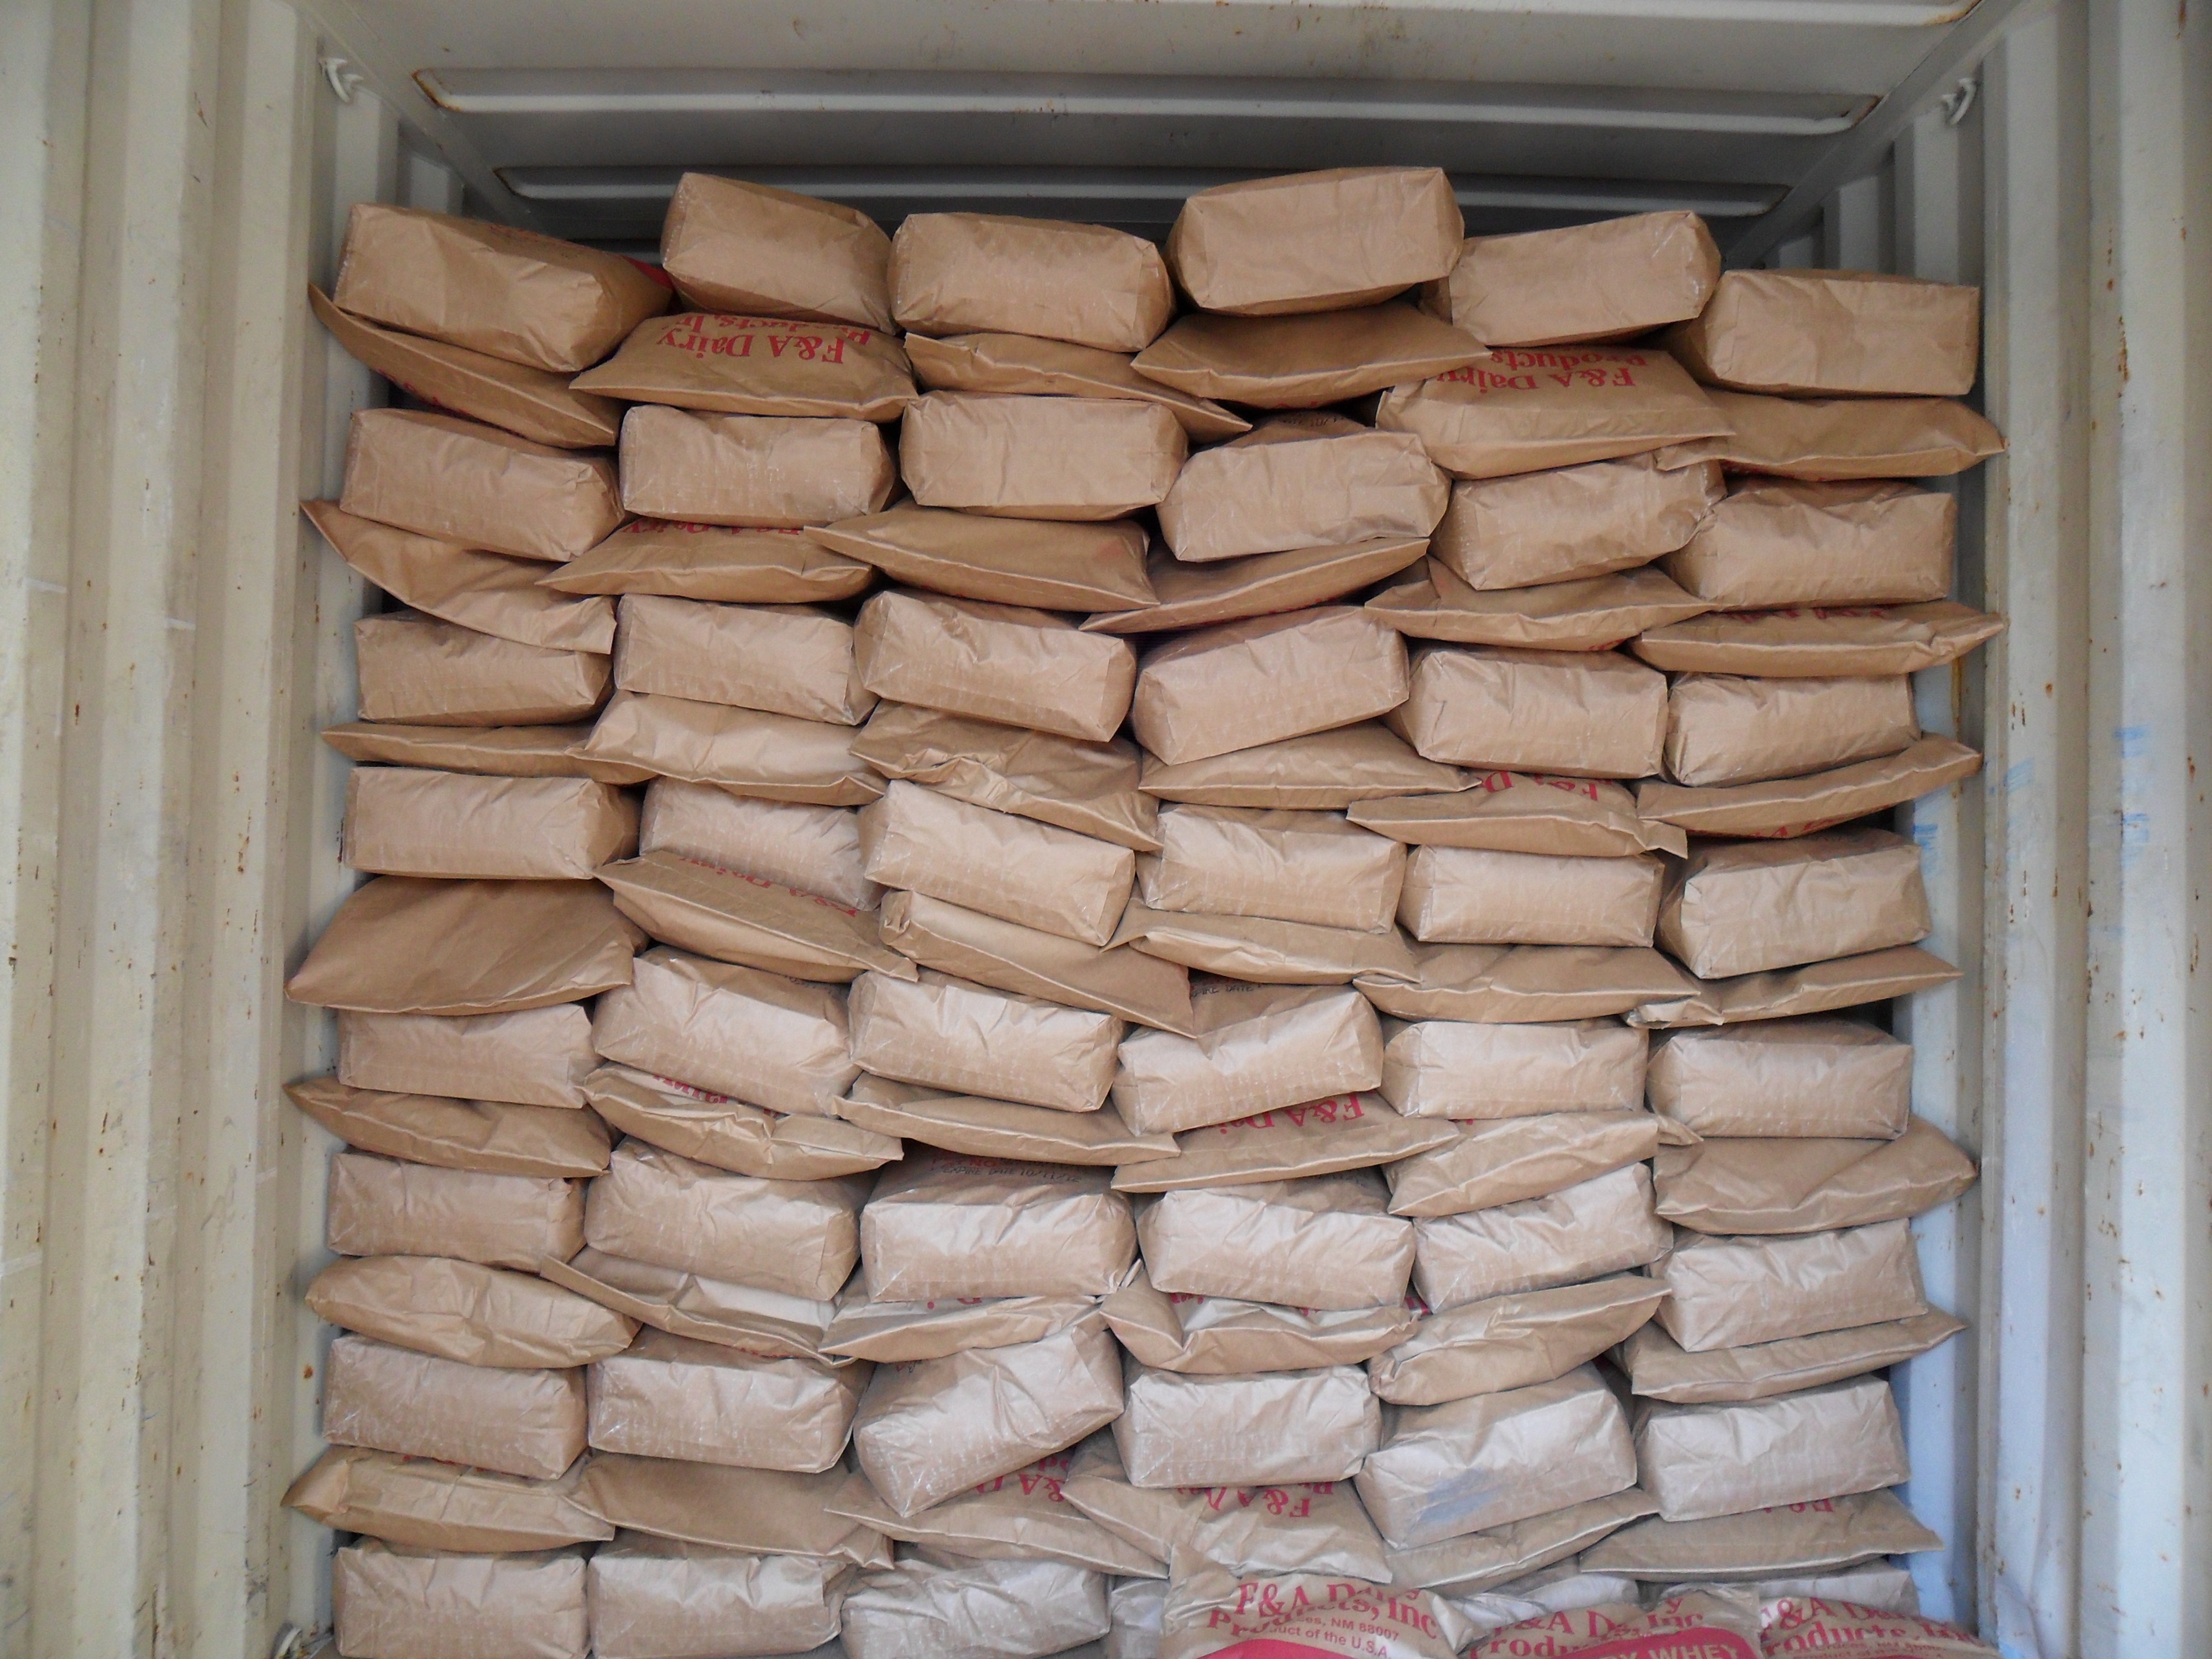
wood, wall, food, brick, lumber, material, interior design, brickwork, packages, bags, costales